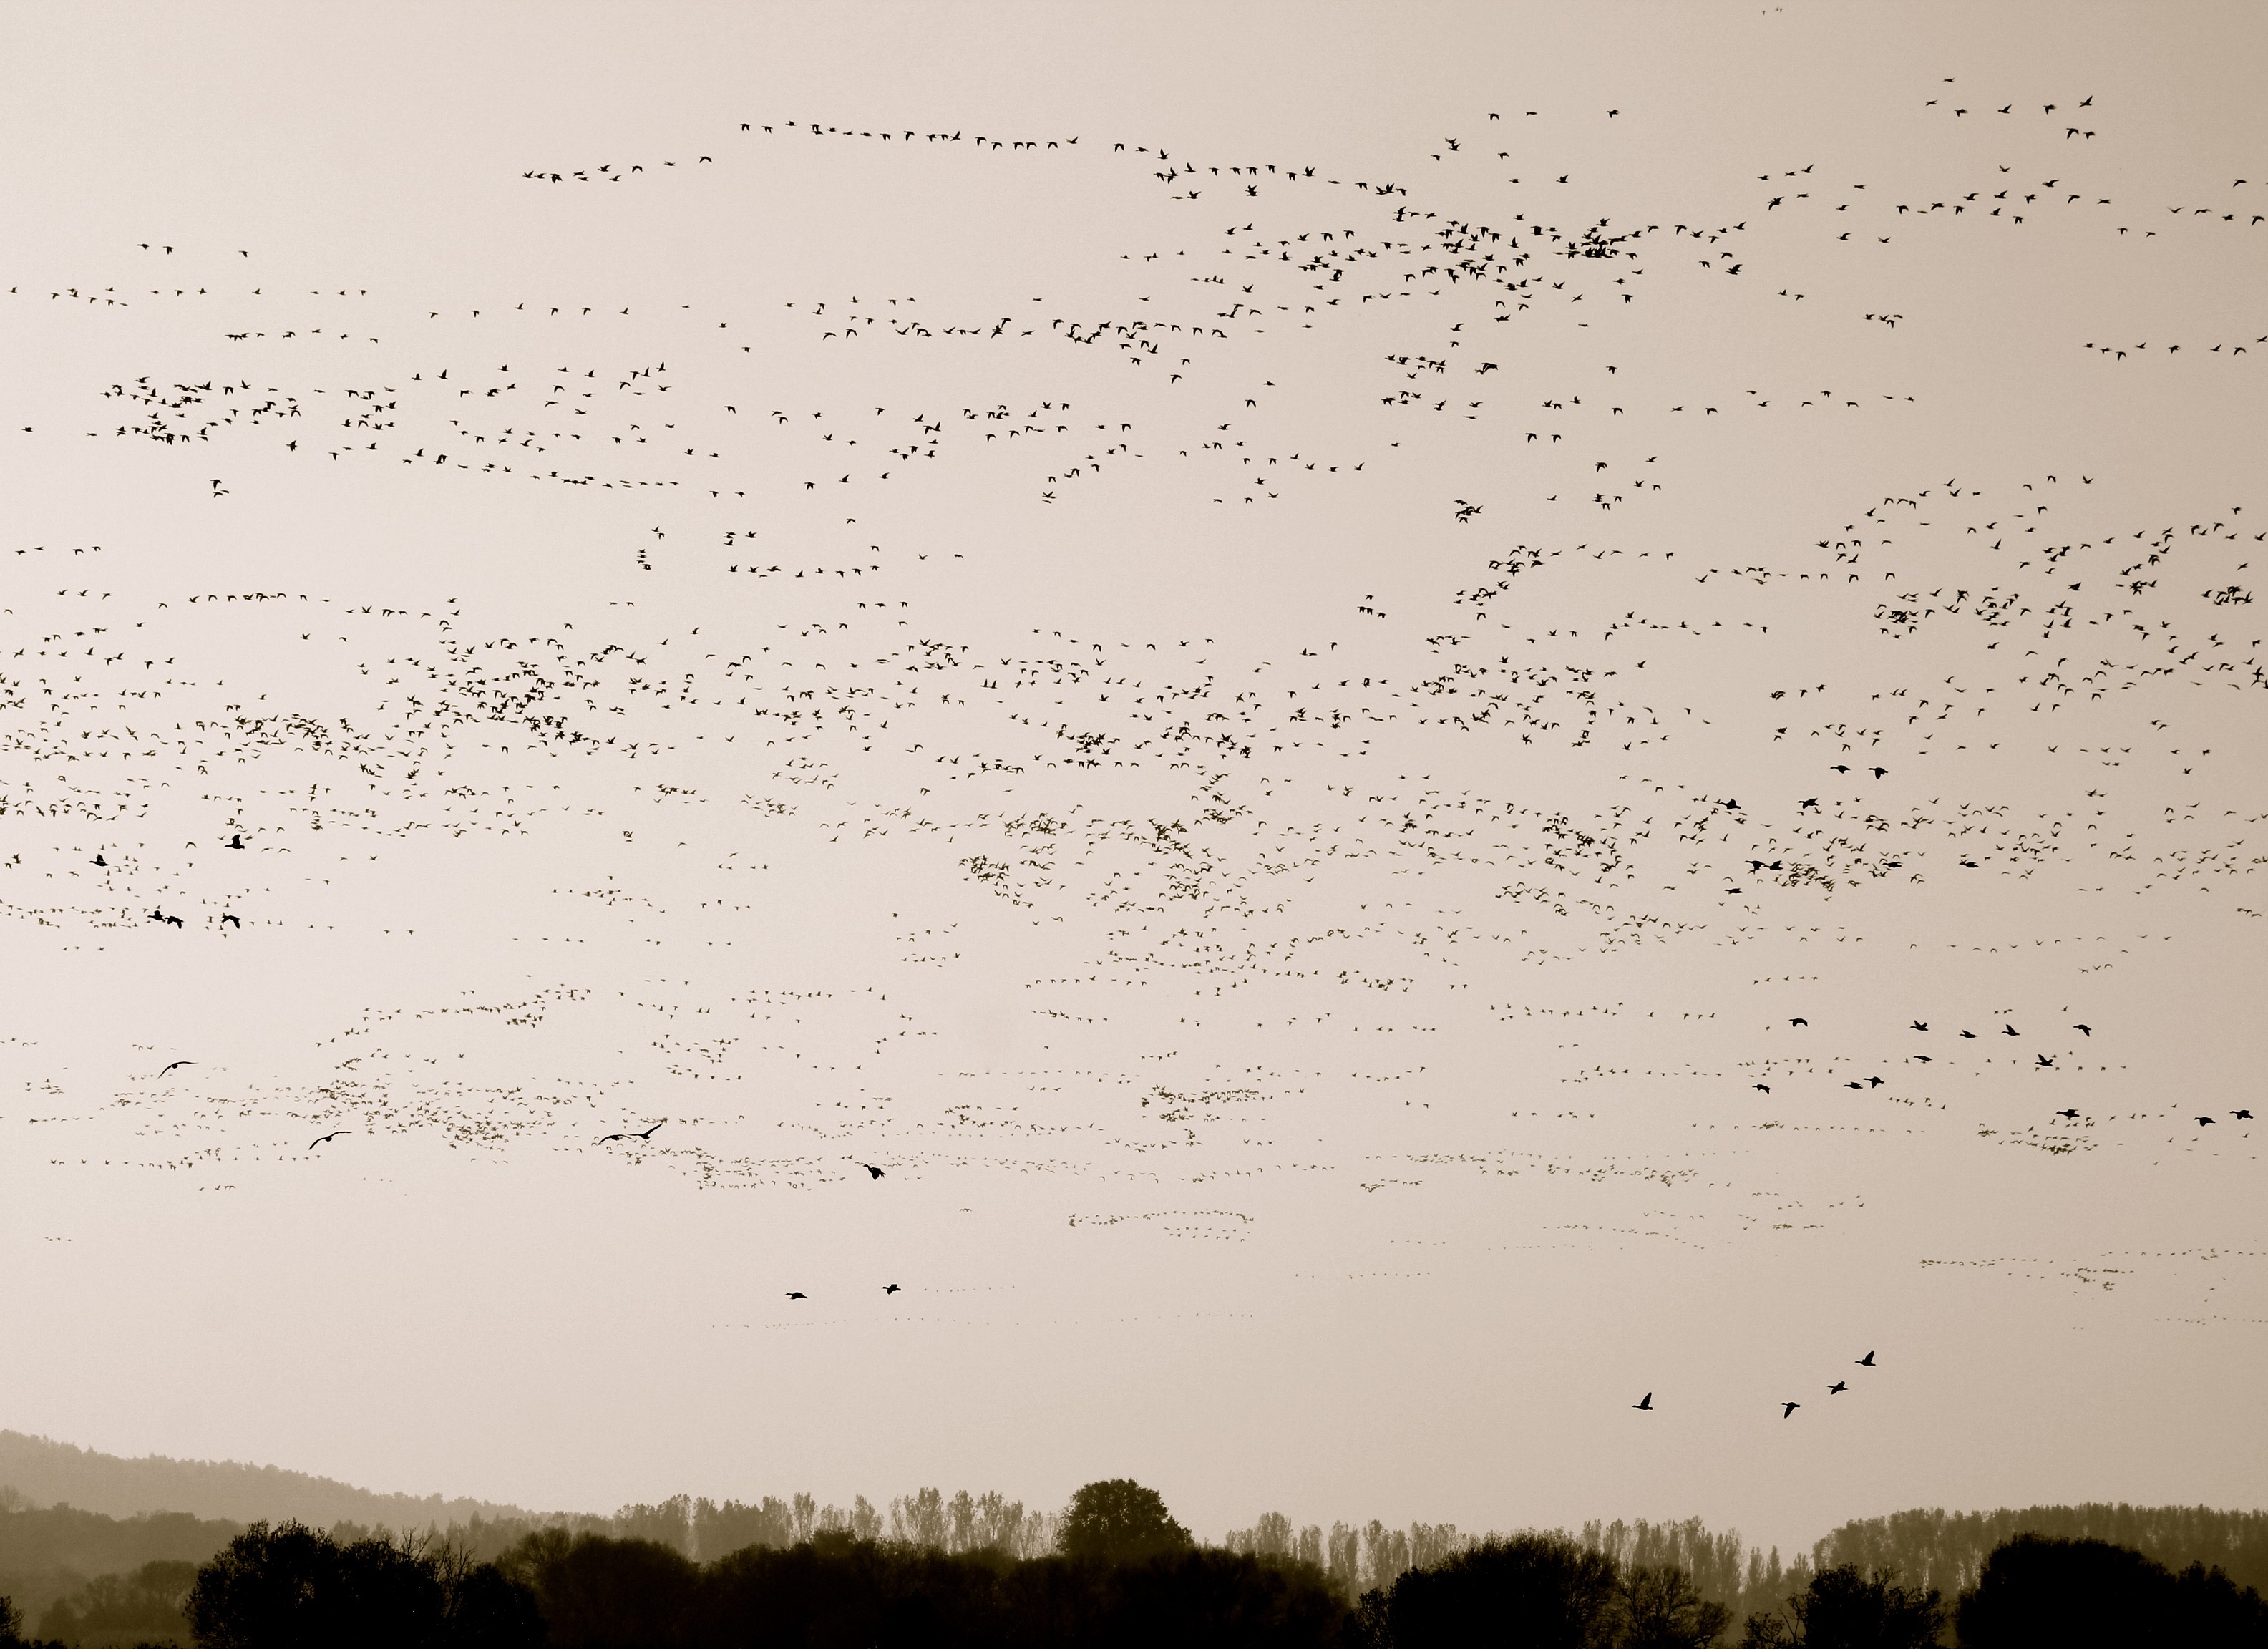
nature, bird, wing, cloud, sky, flock, line, plain, birds, animals, bird migration, animal migration, flight engen